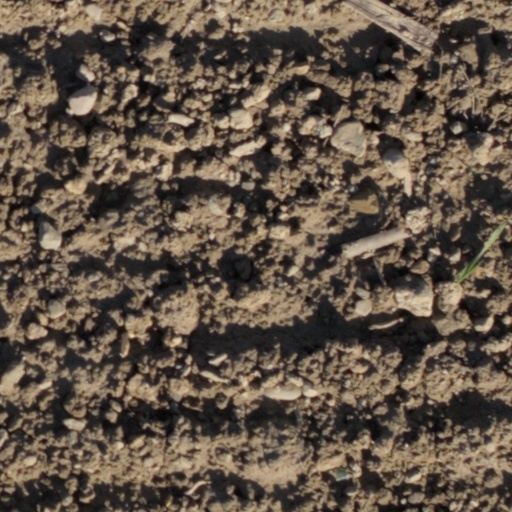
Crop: wheat